Civic Video

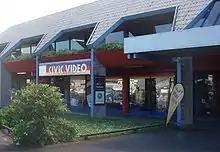
Civic Video, Ponsonby Road, New Zealand

CIVIC New Zealand was launched on 1 December 1998 with 28 stores. The New Zealand head office was located in Auckland, and at its peak boasted over 22,000 followers on Facebook.